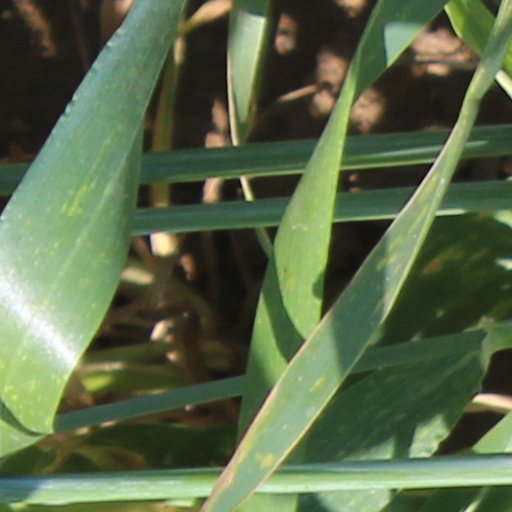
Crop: wheat